Israeli Military Censor

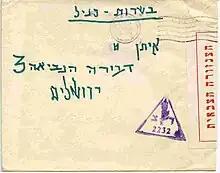
1968 censored letter from an Israeli soldier. The triangular frank depicts Israel Defense Forces logo (Sword wrapped by an olive branch) and denotes sender's military unit postal identification. Red inscription on sticker at right denotes the letter was inspected by the Israeli Military Censor.

The Israeli Military Censor is a unit in the IDF Directorate of Military Intelligence tasked with carrying out preventive censorship inside the State of Israel regarding the publication of information that might affect the security of Israel. The body is headed by the Israeli Chief Censor, a military official is appointed by Israel's Minister of Defense, who bestows upon the Chief Censor the authority to suppress information he deems compromising from being made public in the media. On average, 2240 press articles in Israel are censored by the Israeli Military Censor each year, approximately 240 of which in full, and around 2000 partially.